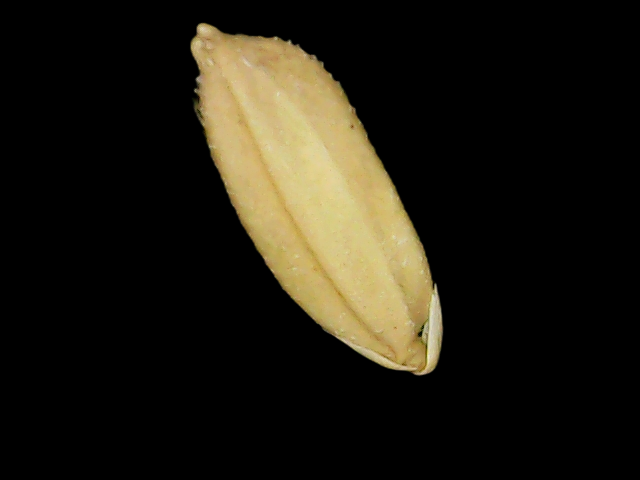
Rice variety: Binadhan10